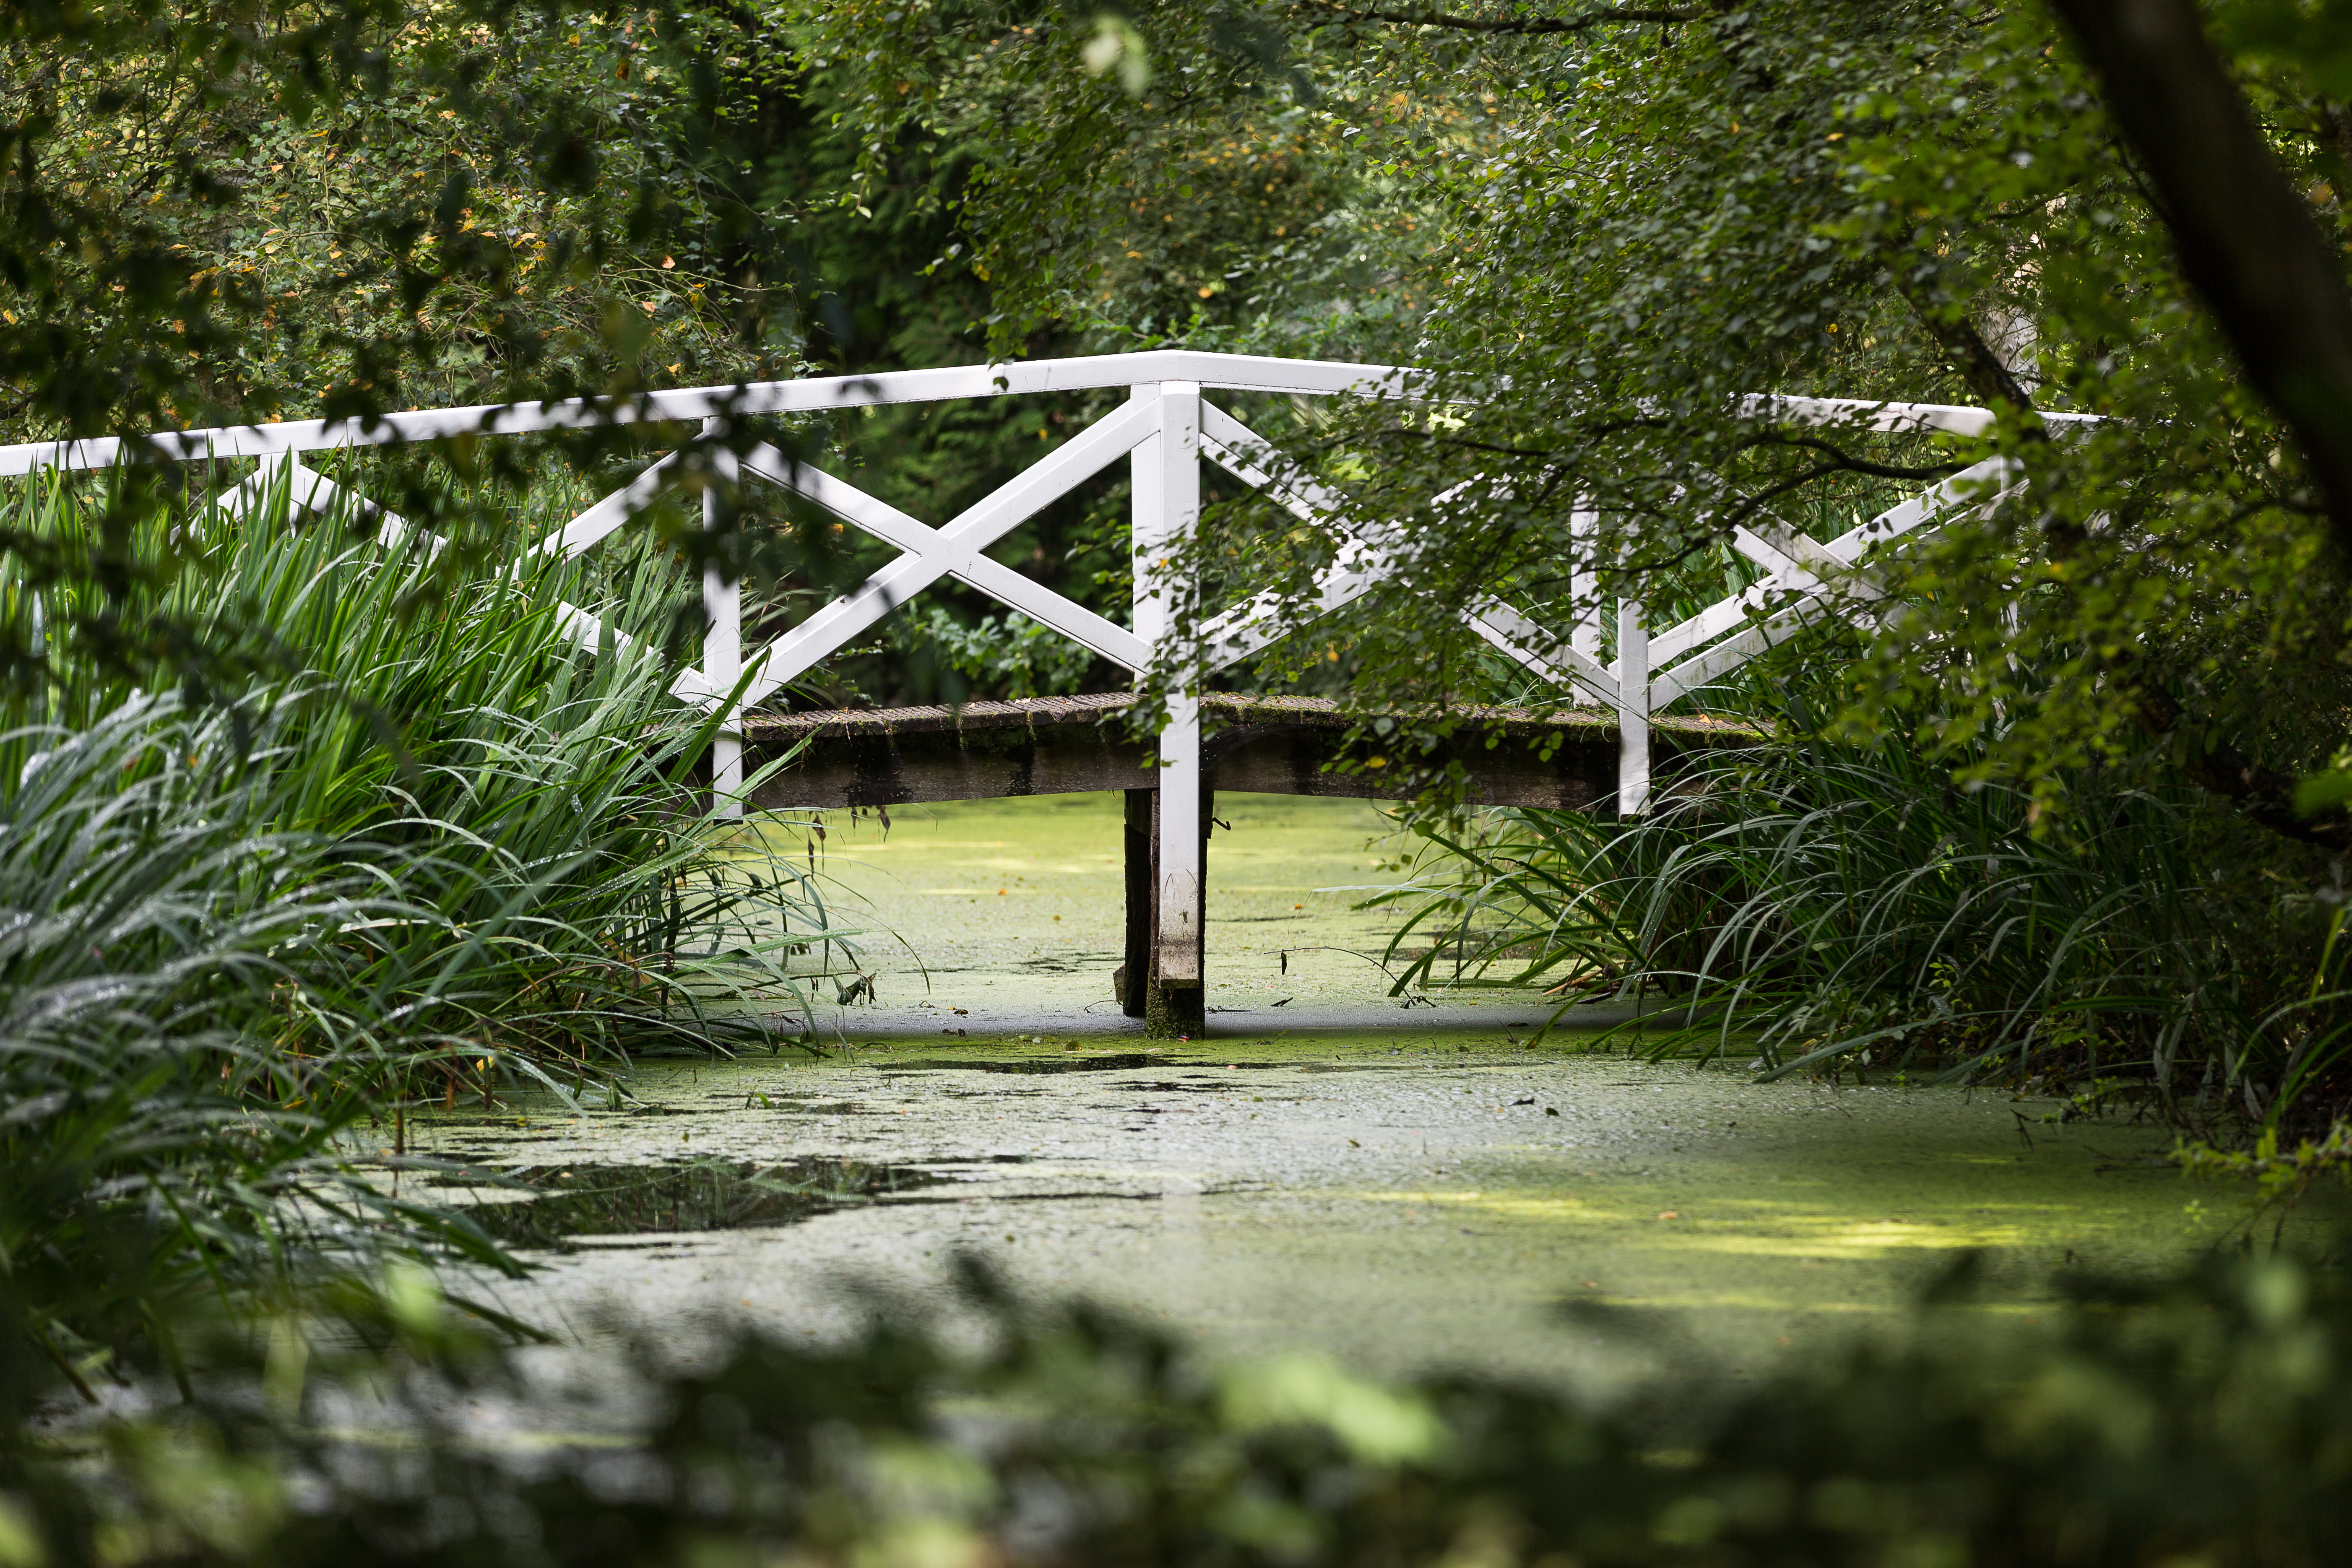
landscape, tree, water, nature, forest, grass, branch, fence, plant, bridge, sunlight, leaf, flower, river, moss, pond, environment, stream, green, reflection, jungle, botany, garden, plants, trees, leaves, woods, rainforest, wetland, woodland, habitat, rural area, wooden bridge, wooden fence, natural environment, woody plant